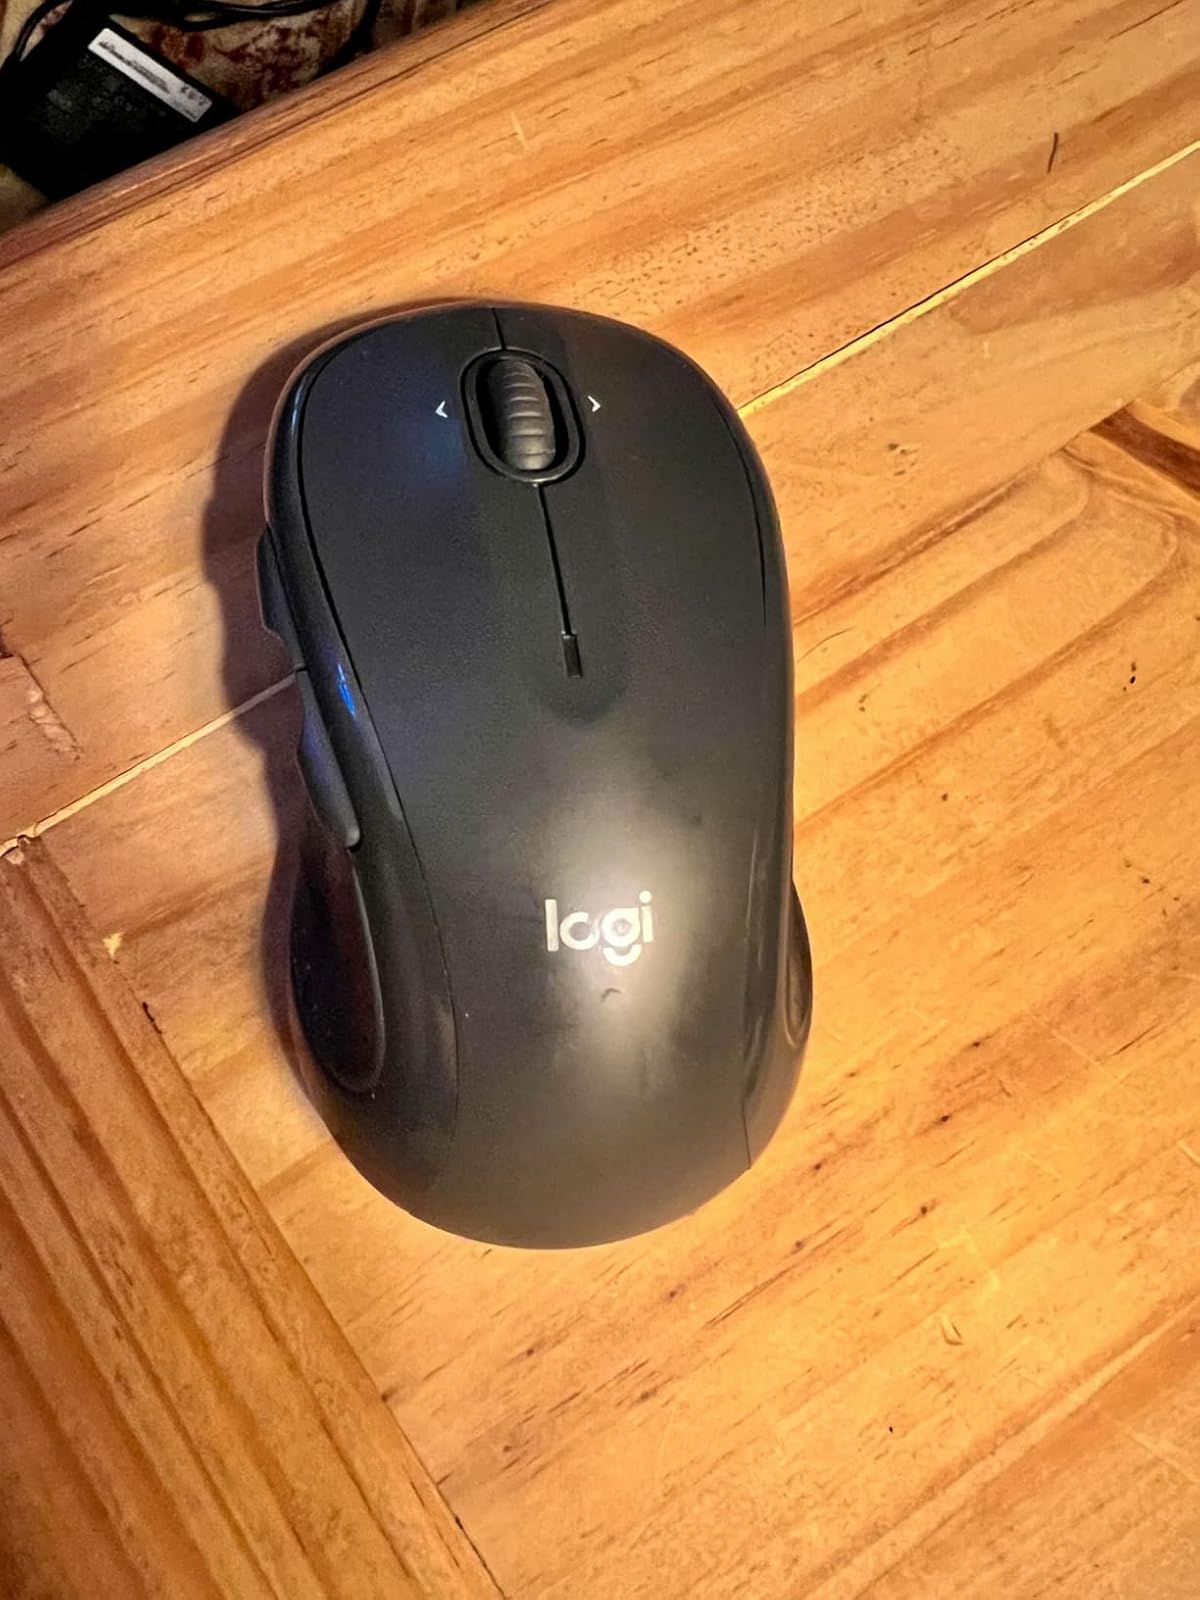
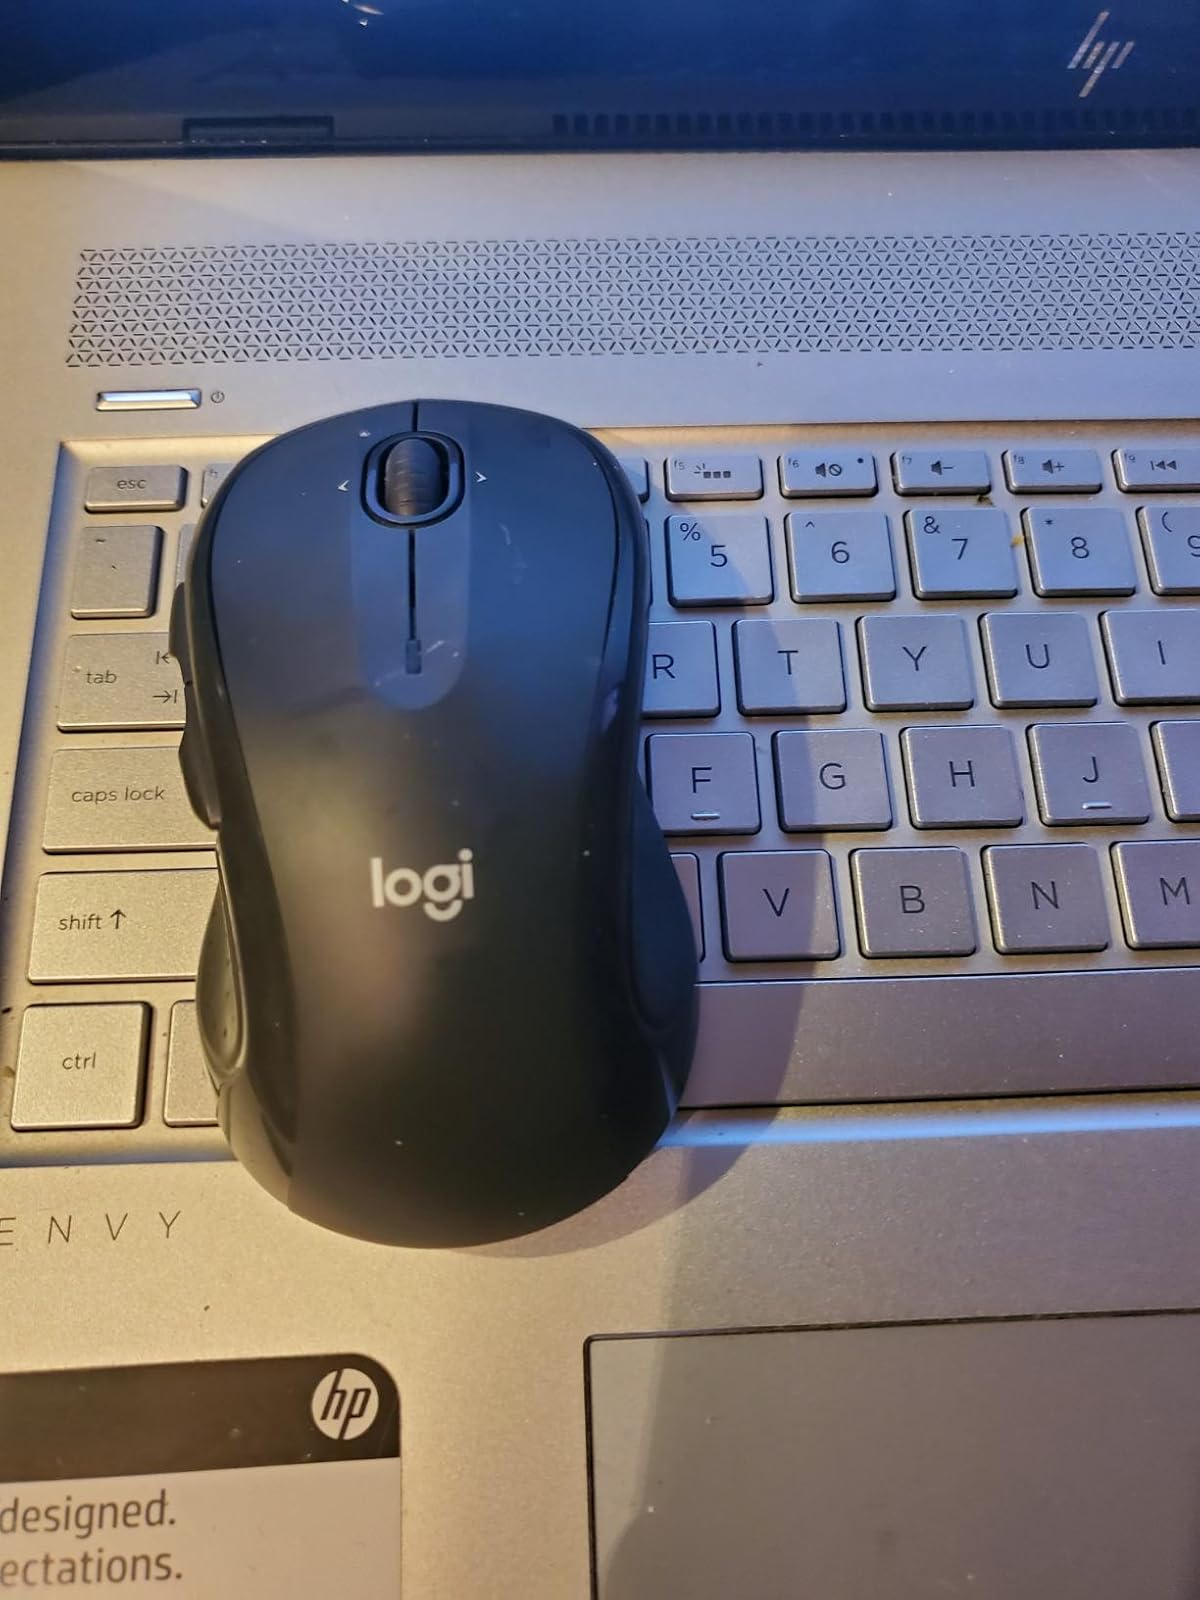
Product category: mouse
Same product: yes